Raymond Woodie Jr.

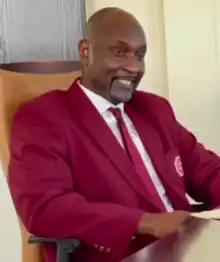
Woodie with Bethune–Cookman in 2023

Raymond Woodie Jr. (born November 2, 1973) is an American college football coach. He is the head football coach for Bethune–Cookman University, a position he has held since 2023. He played college football for Bethune–Cookman before playing professionally for the BC Lions of the Canadian Football League (CFL). He also coached for Bayshore High School, Palmetto High School, Western Kentucky, South Florida, Oregon, Florida State, and Florida Atlantic.